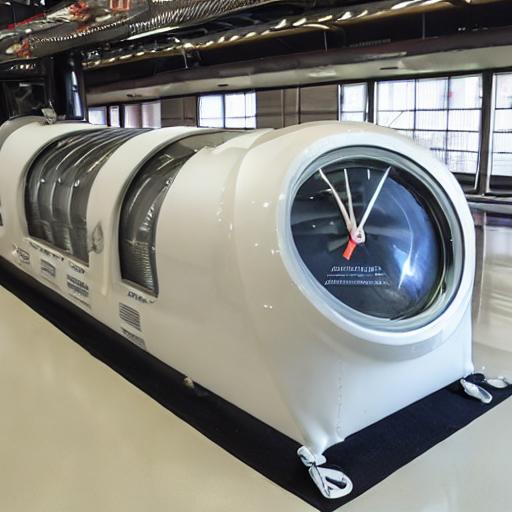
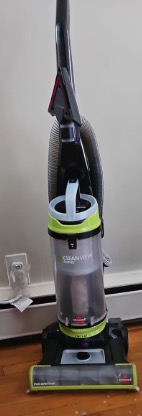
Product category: items_vacuum
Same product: no